John Small (British Army officer)

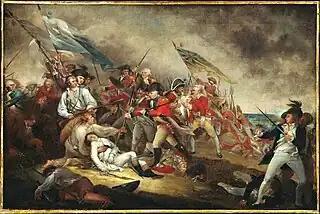
Brigade Major Small (with sword in hand) in John Trumbull's "The Death of General Warren at the Battle of Bunker Hill"

As brigade major, Small fought at the first major battle of the American Revolution, the Battle of Bunker Hill in Boston, Massachusetts. In the course of that day, his life was saved by the American General Israel Putnam. Seeing Small standing alone at a time when all around him had fallen, Putnam struck up the barrels of his men's muskets to save his life. Small and Putnam had served together during the Seven Years' War. Along with three other members of the 84th Regiment, Small was wounded in the arm by cannon fire.